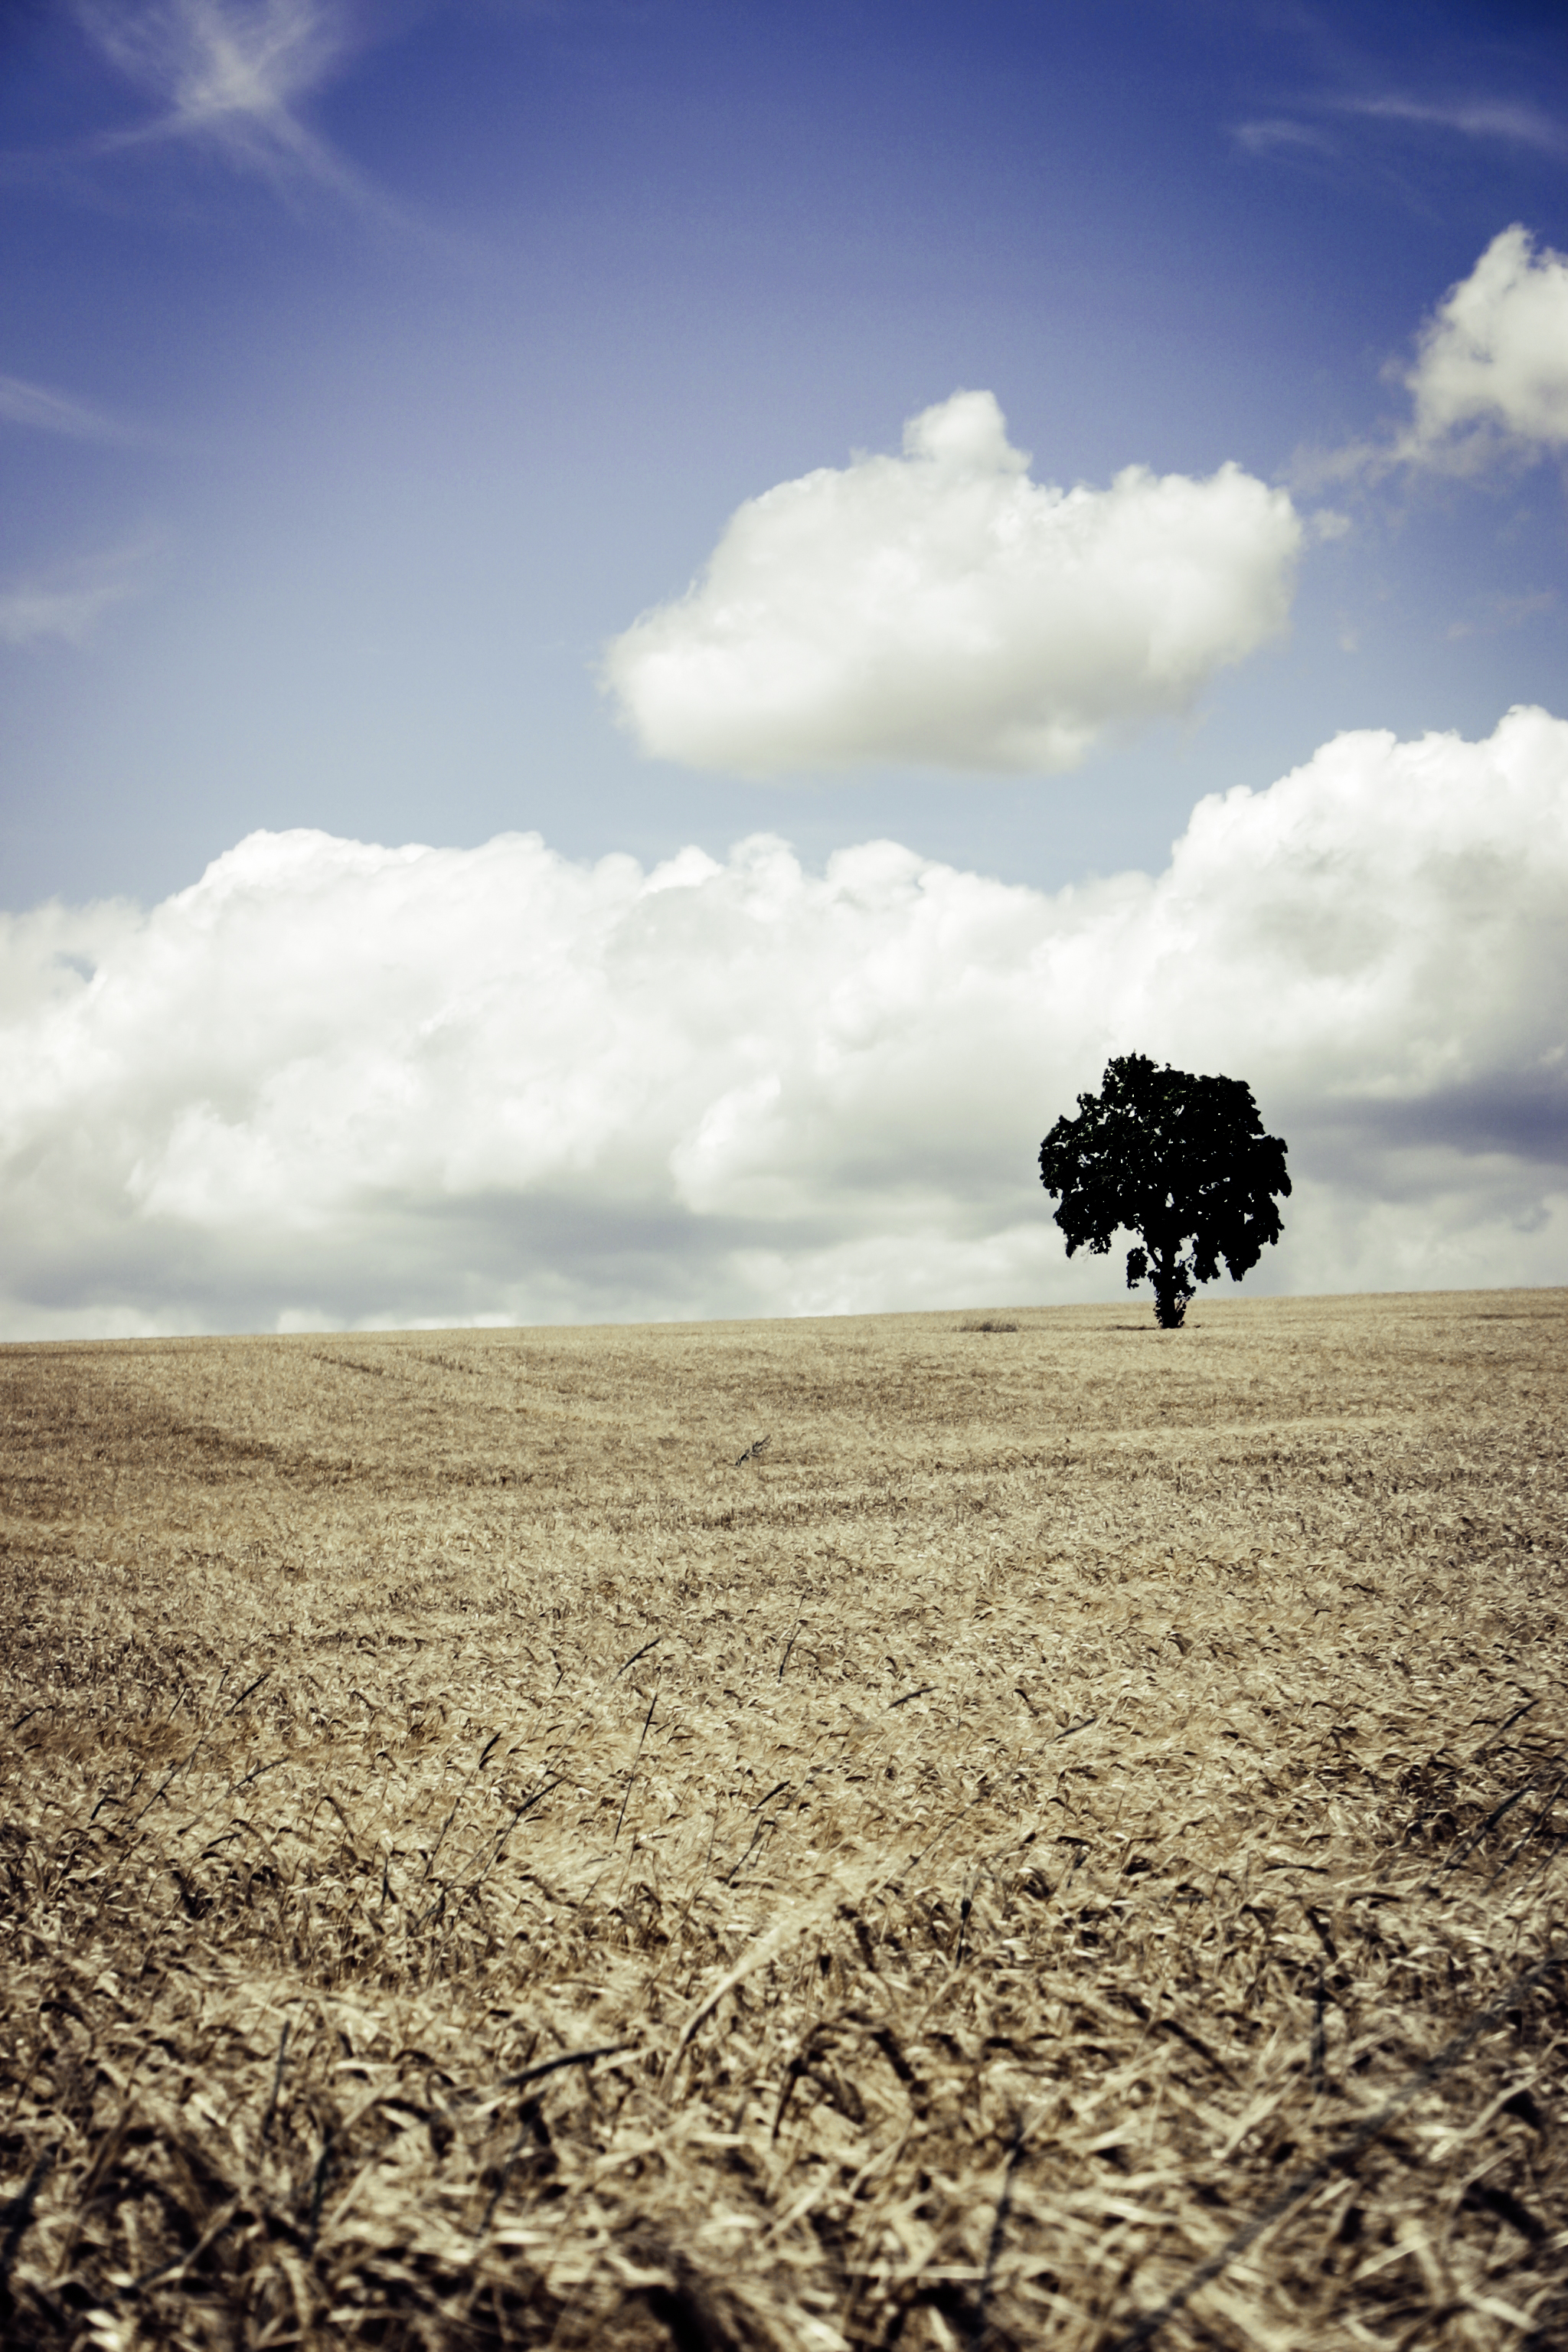
landscape, tree, nature, horizon, cloud, sky, field, farm, prairie, countryside, sunlight, rural, food, crop, soil, agriculture, plain, rural area, grass family